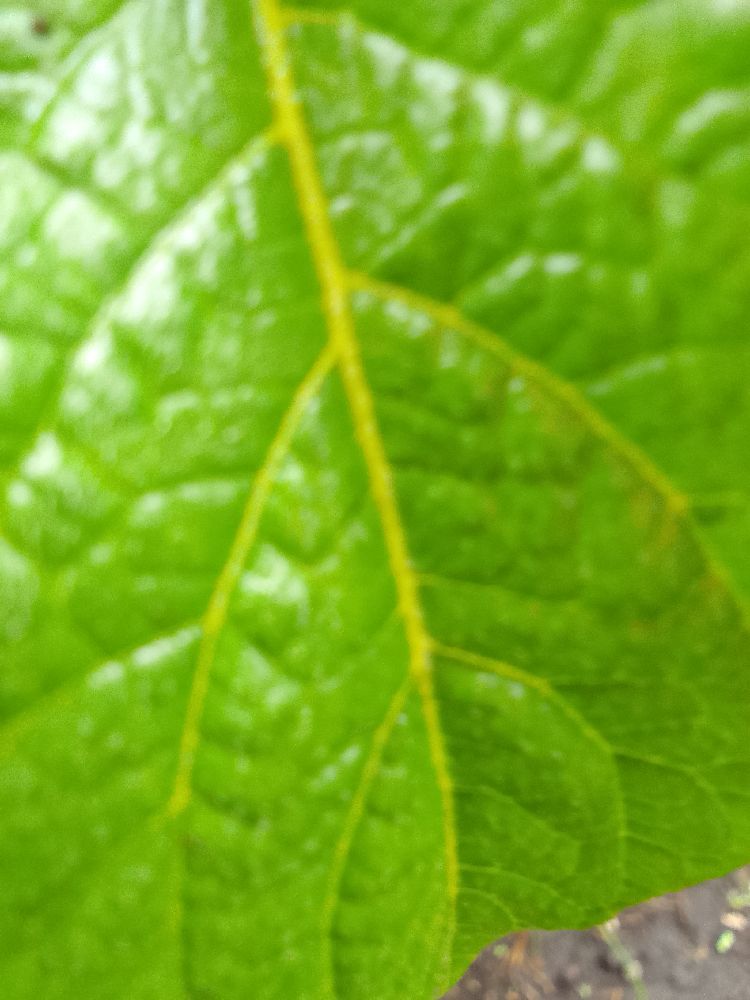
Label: Healthy